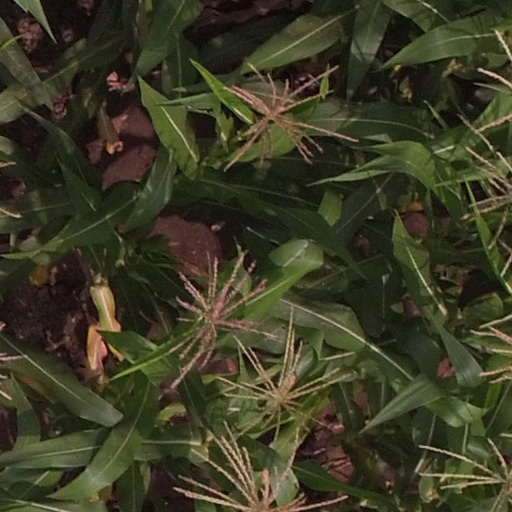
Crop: maize; corn